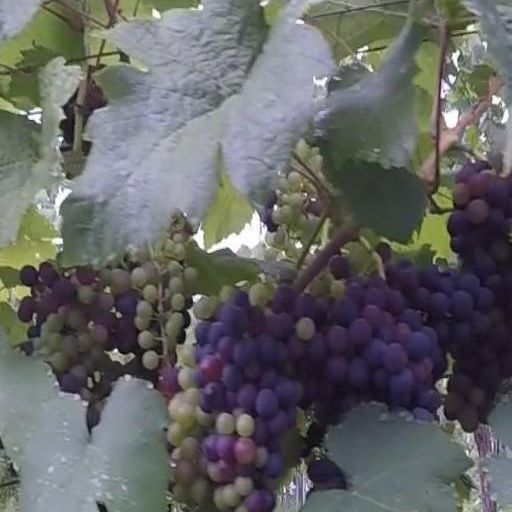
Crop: grape